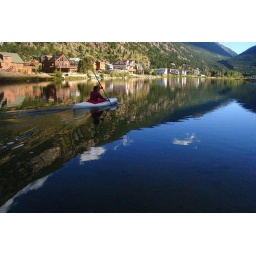
A kayak travels down river in the mountains above Denver